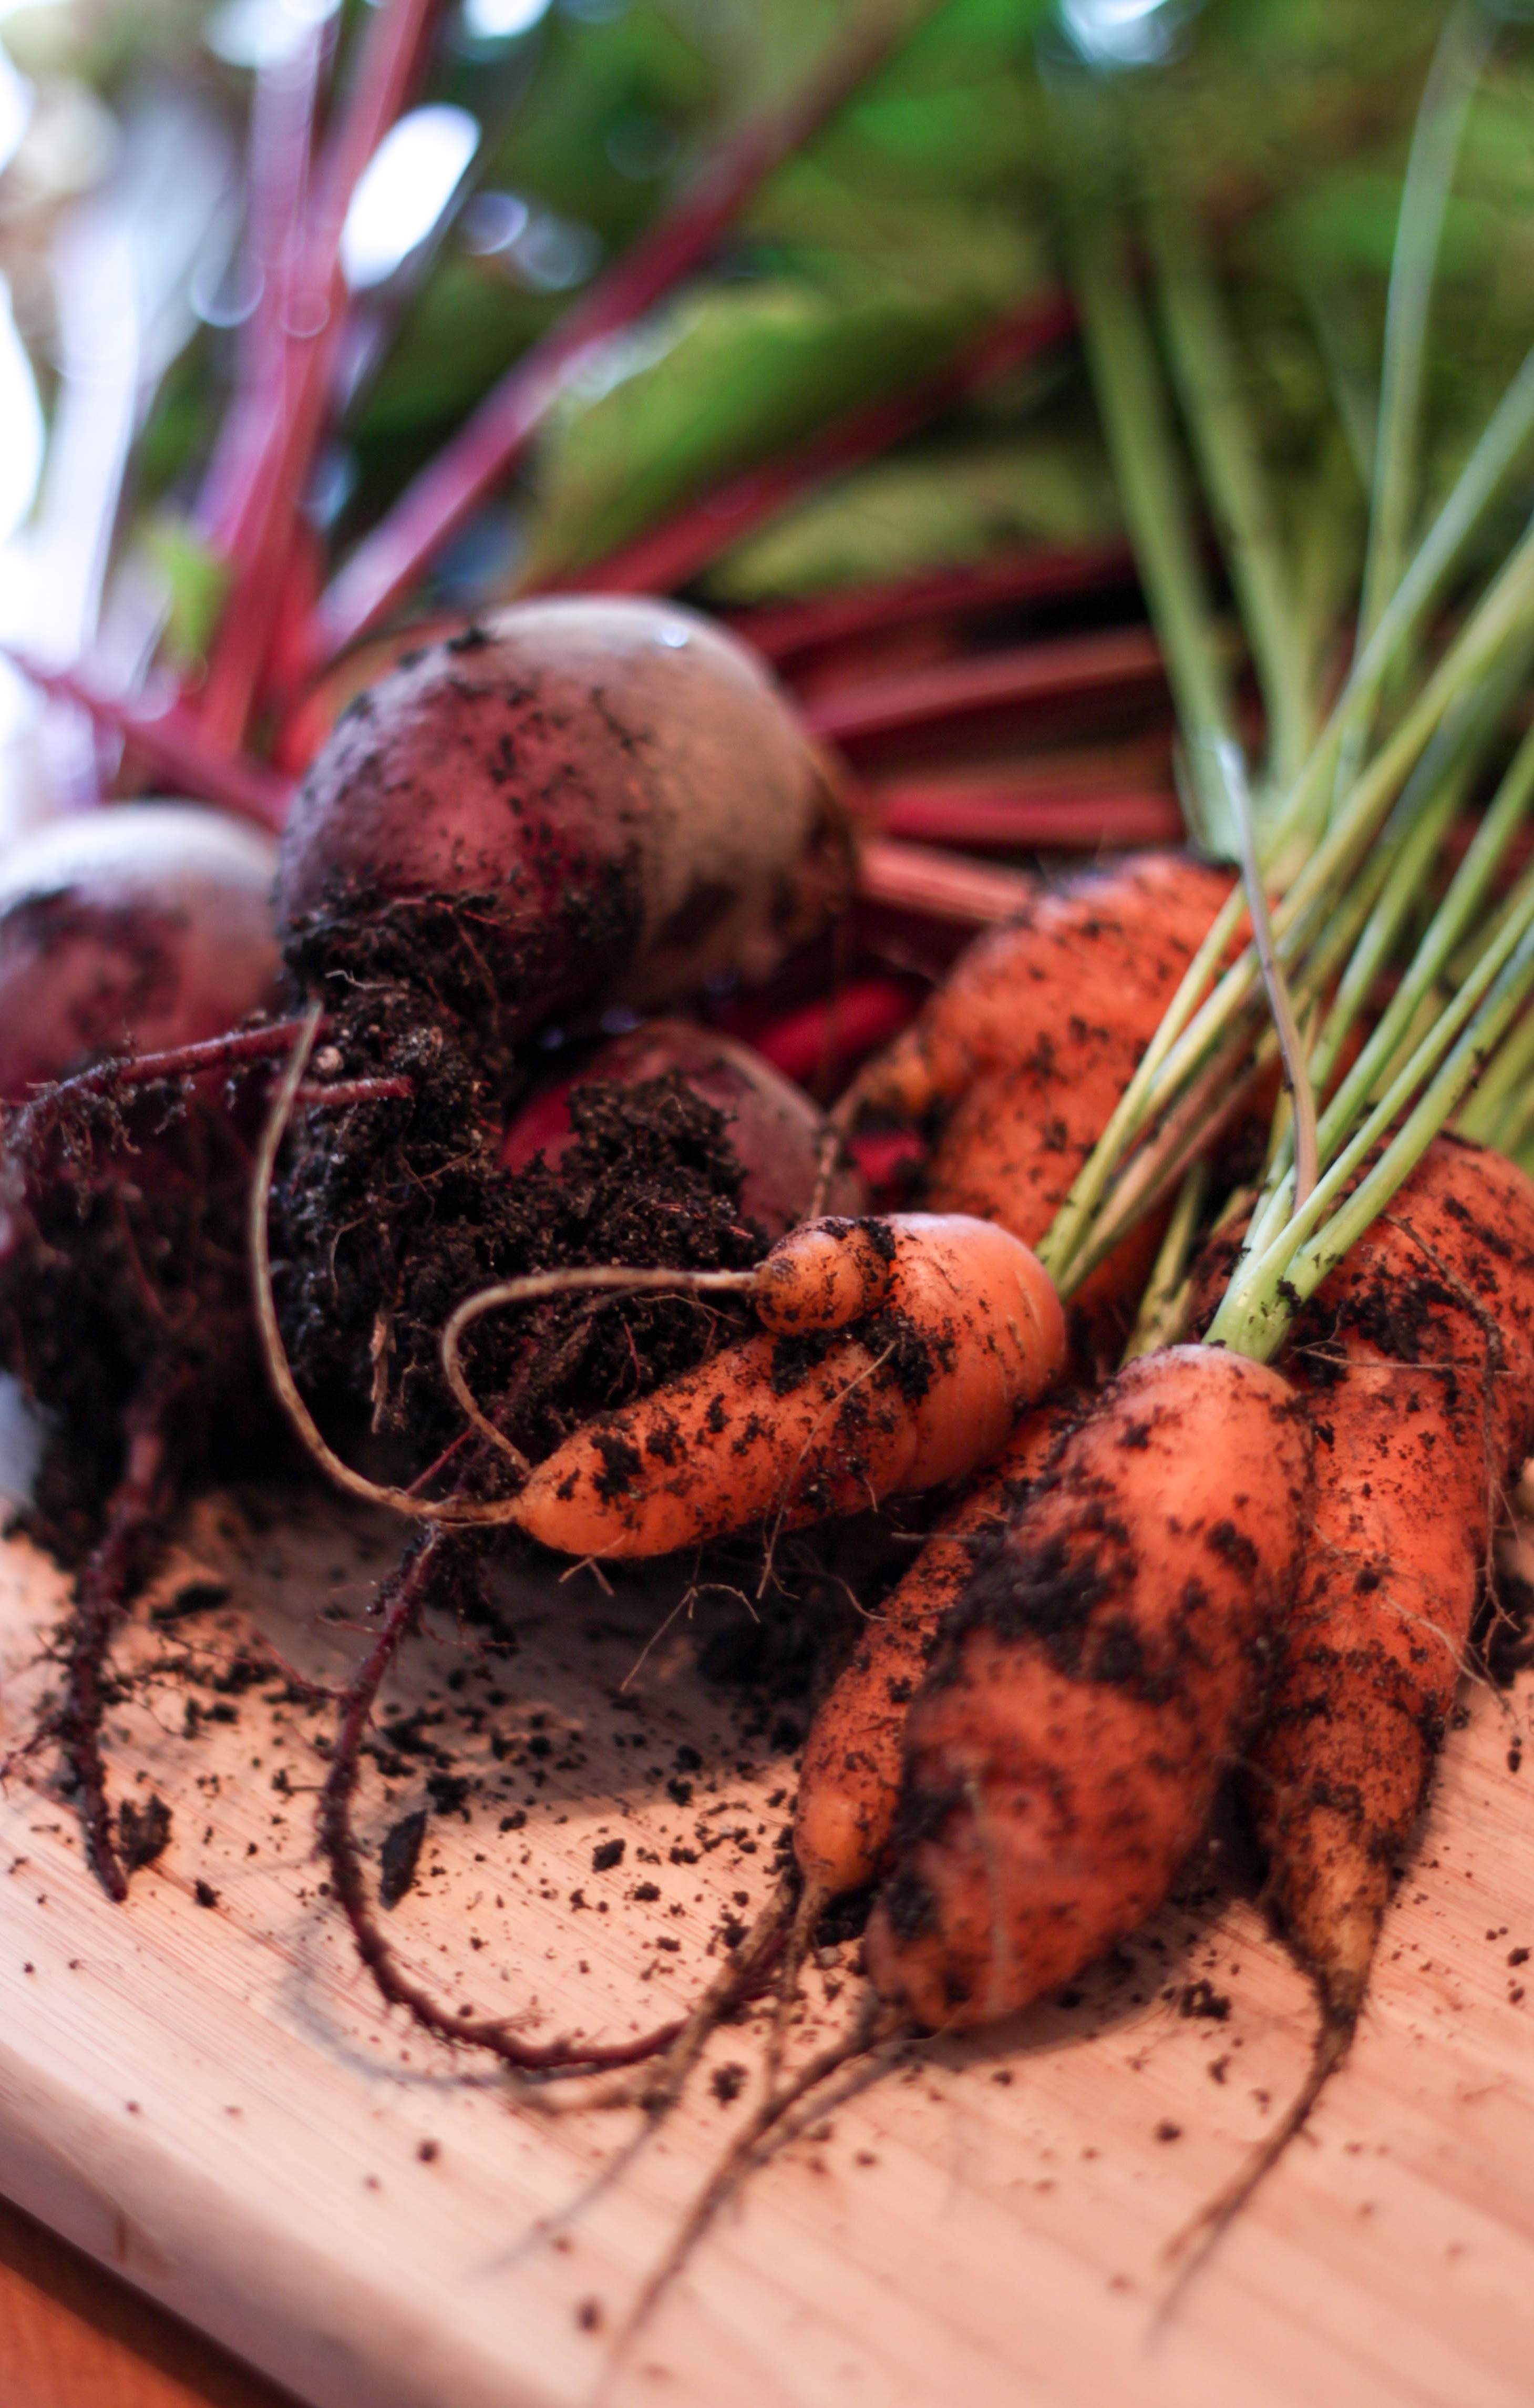
food, harvest, produce, vegetable, dirt, natural, fresh, soil, garden, healthy, radish, nutrition, vegetables, vegetarian, raw, beets, veggies, organic, carrots